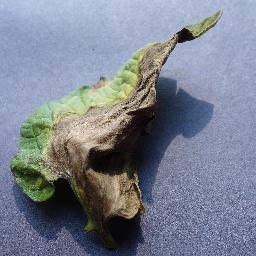
Label: Tomato___Late_blight